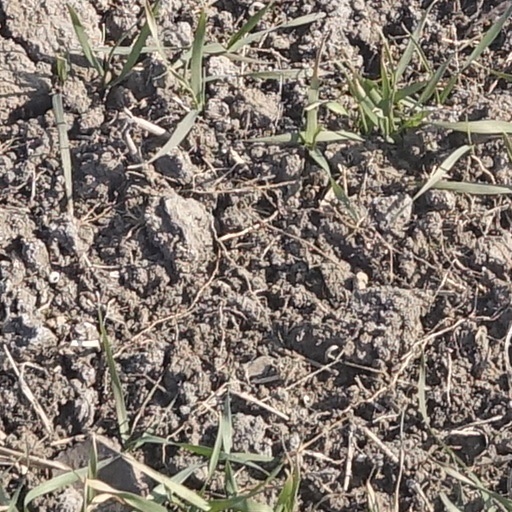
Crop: wheat